Mardi Gras in Mobile, Alabama

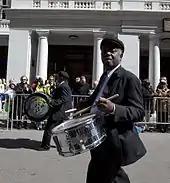
Members of the Excelsior Band (established 1883) marching down Royal Street. They are known for their Dixieland and conventional jazz.

Each year, the Mardi Gras (or Carnival) season starts with three major events: the November parties of the International Carnival Ball and the Camellia Ball where the city's debutantes are presented, New Year's Eve and January 6, also known as Twelfth Night or the Feast of the Epiphany. In Mobile, the parade season generally starts three weekends before Mardi Gras Day with the Conde Cavaliers parade.